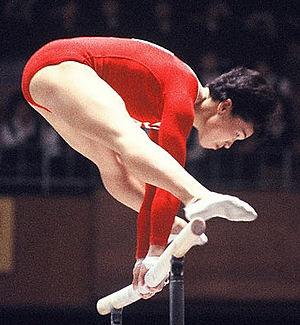
Toshiko Shirasu-Aihara, née le 3 juin 1939 à Mihara, est une gymnaste artistique japonaise. Elle est la femme du gymnaste Nobuyuki Aihara, avec lequel elle a un fils Yutaka Aihara, qui deviendra lui aussi gymnaste.